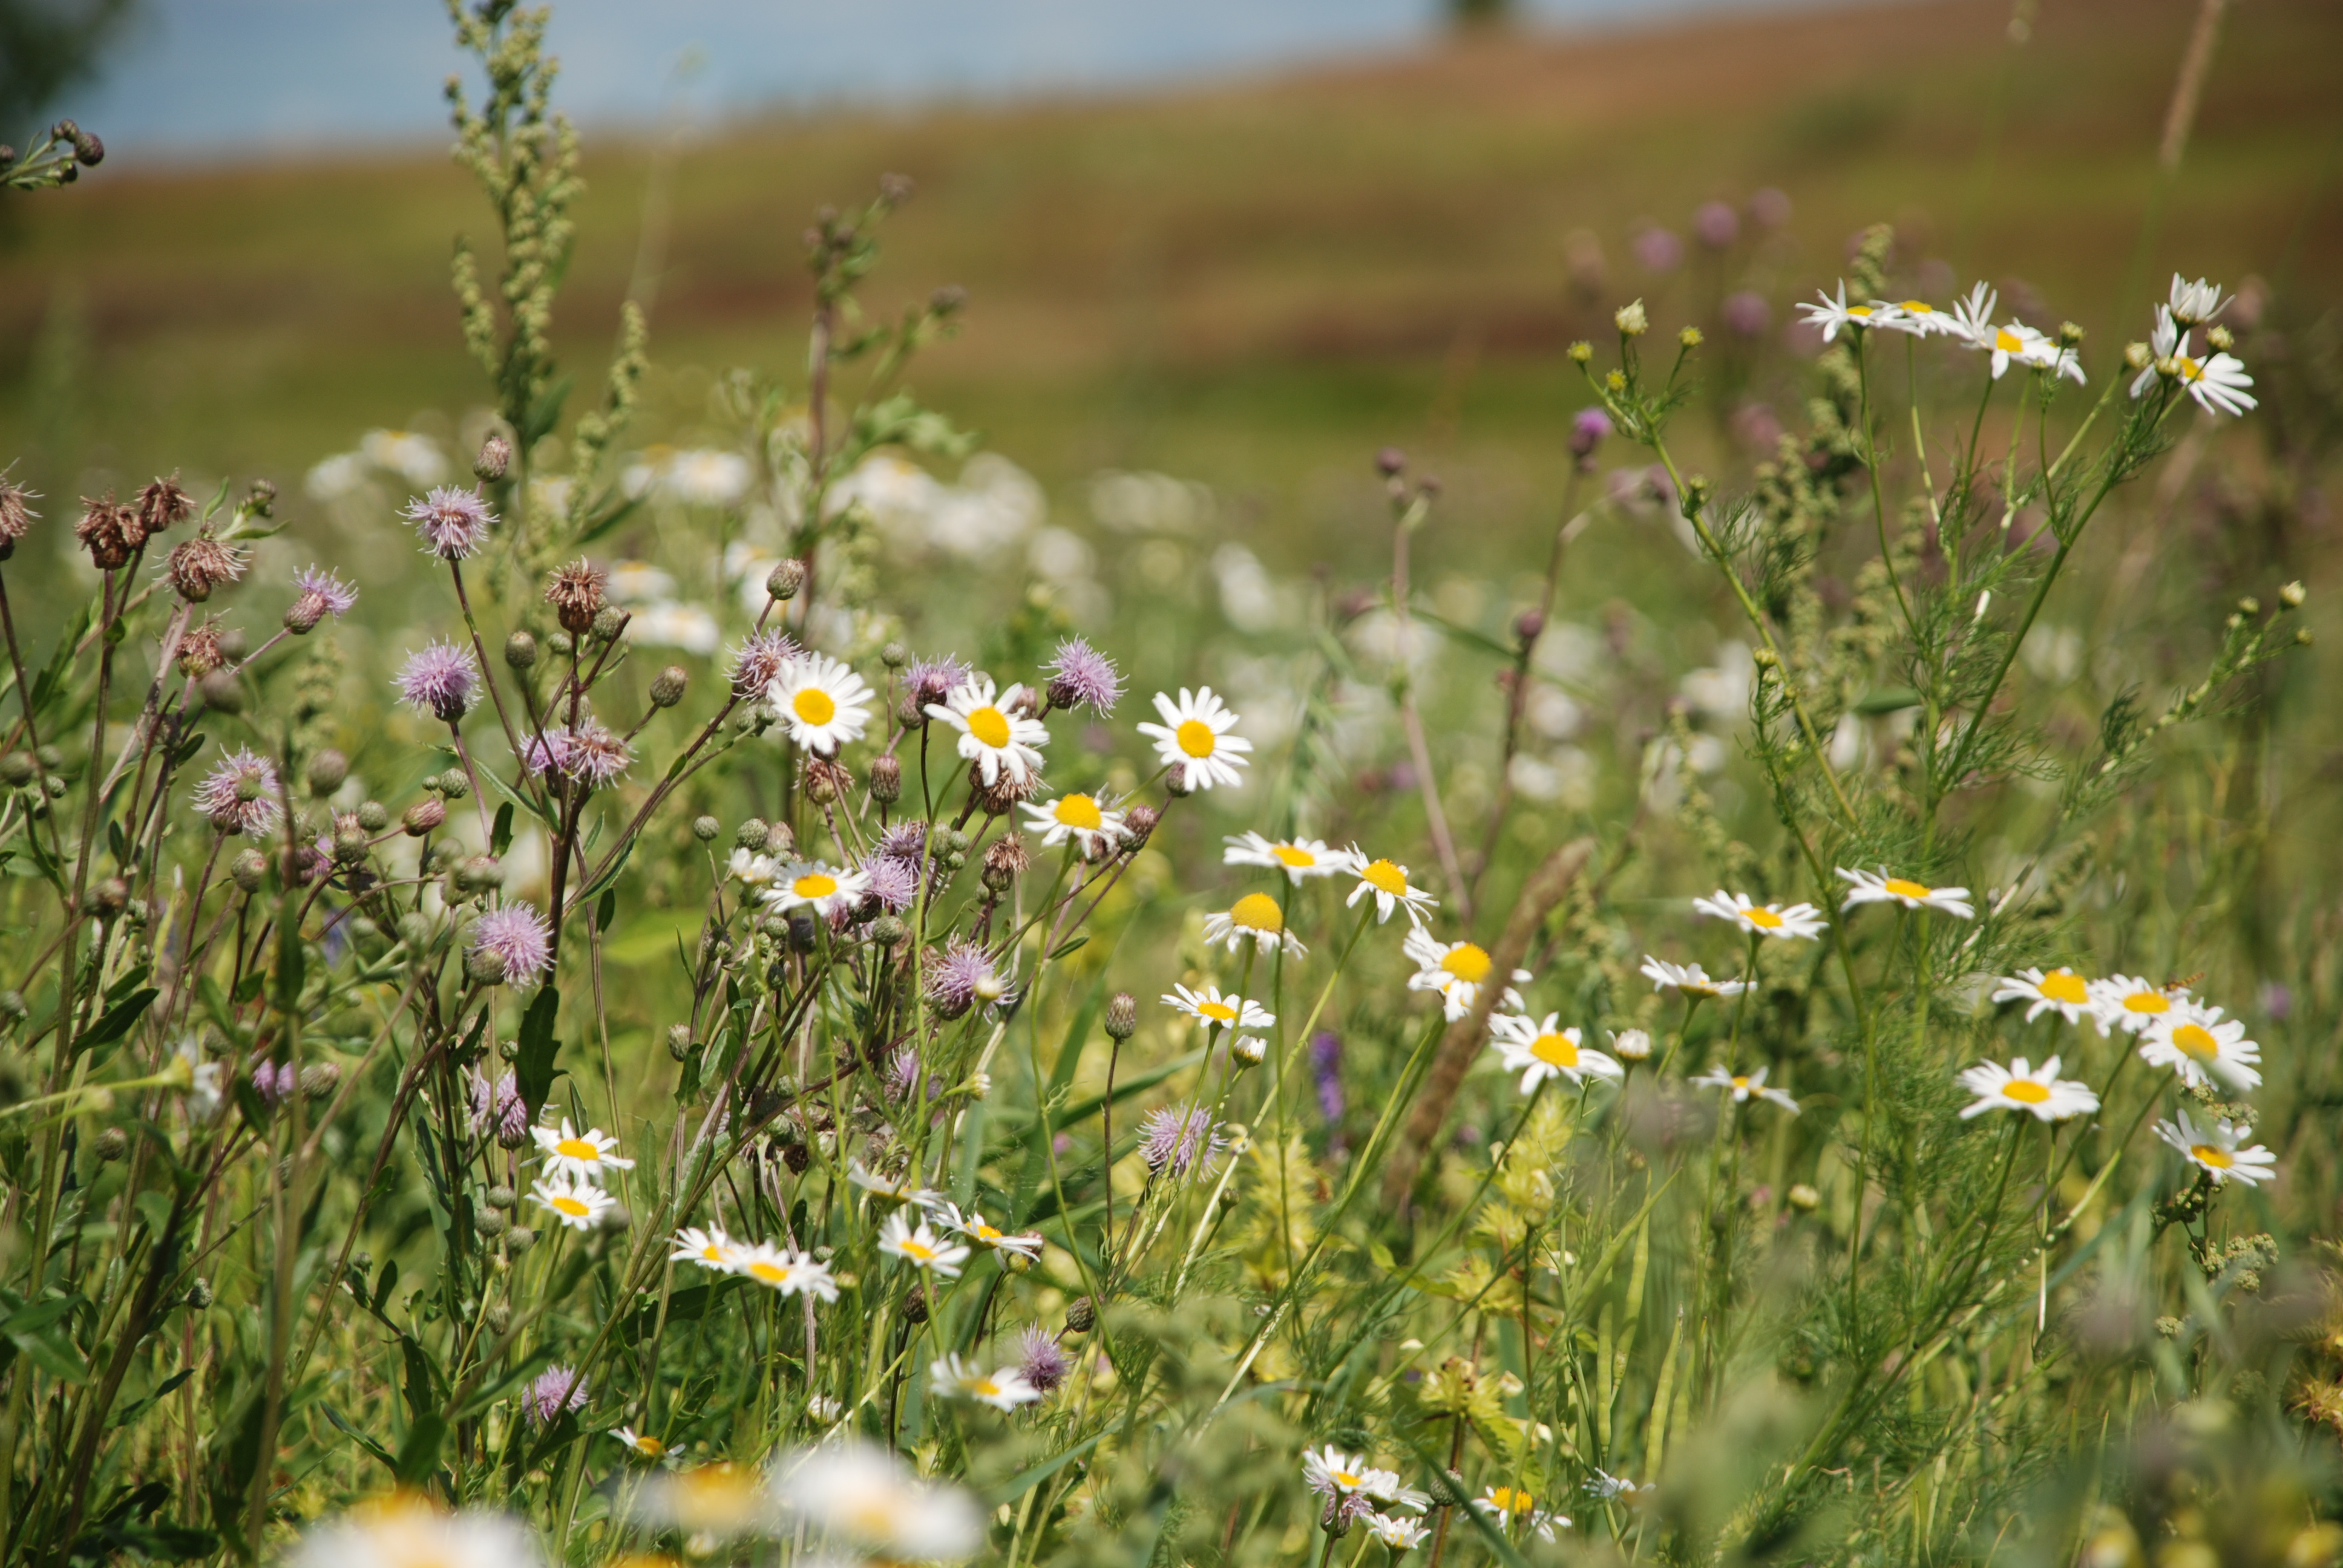
wildflowers, flower, meadow, plant, natural environment, wildflower, flowering plant, grass, spring, grassland, prairie, grass family, ecoregion, tanacetum balsamita, Forb, herbaceous plant, daisy family, aster, field, annual plant, perennial plant